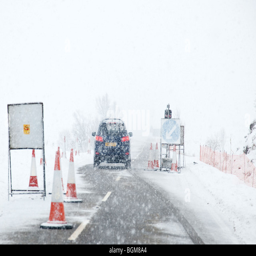
car driving through roadworks in a blizzard